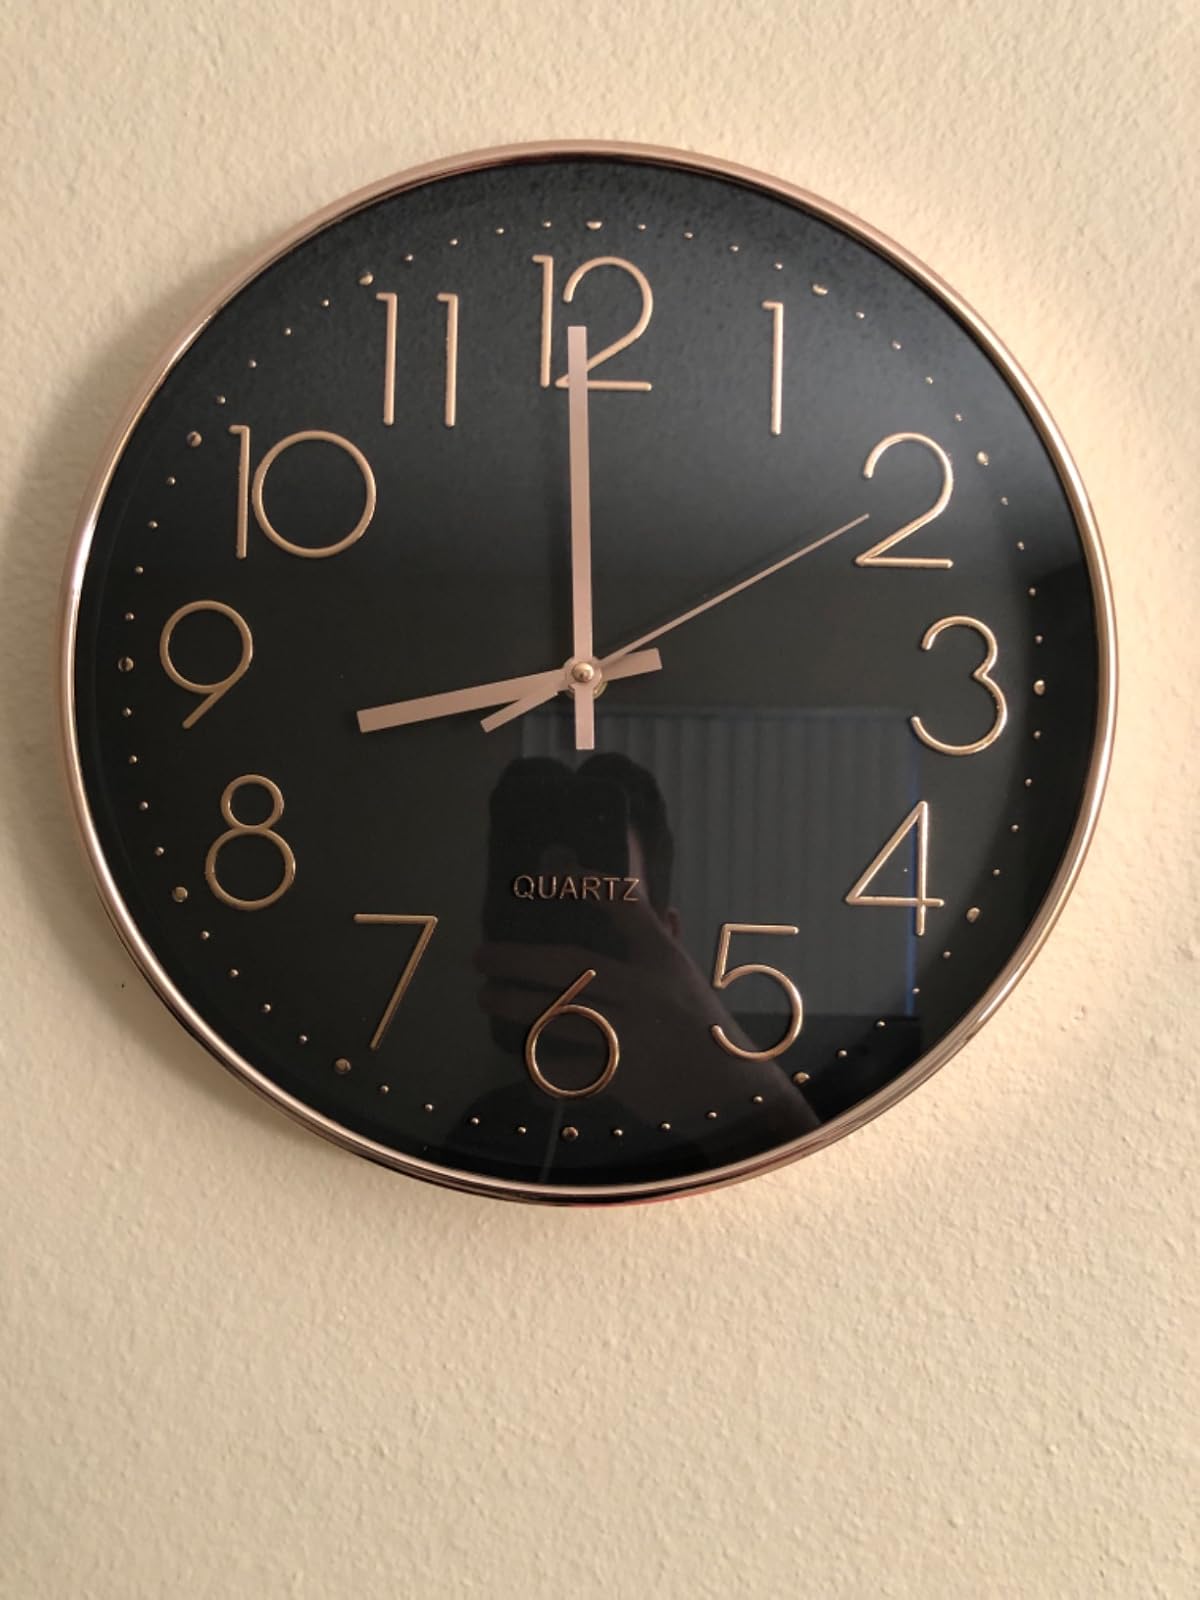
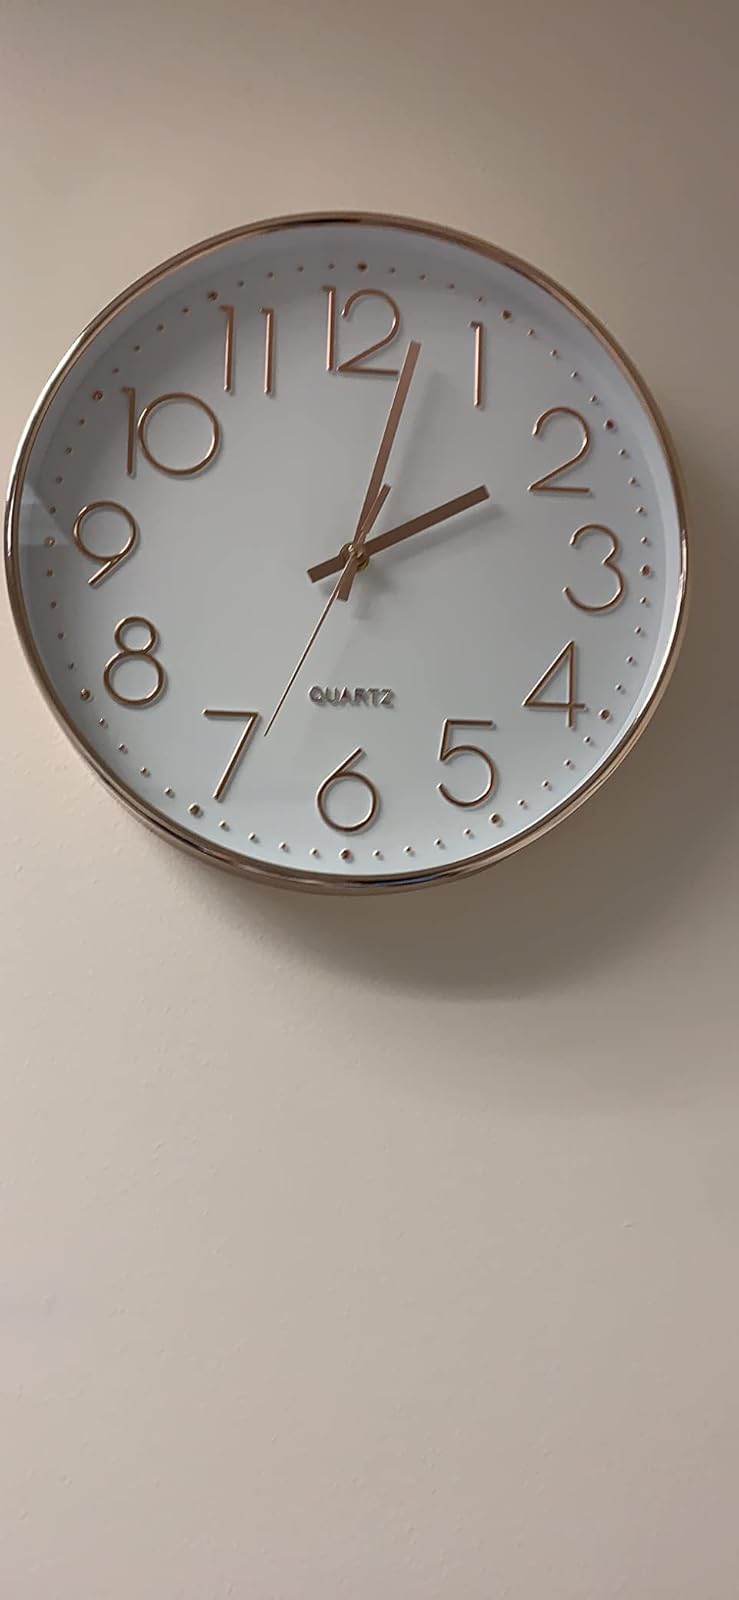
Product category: clock
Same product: no